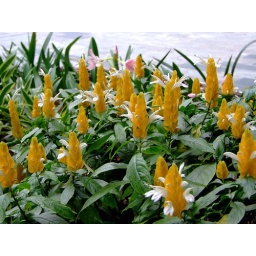
Golden Shrimp Plant flower bed seen in Mayfair Garden, Tsing Yi, Hong Kong.